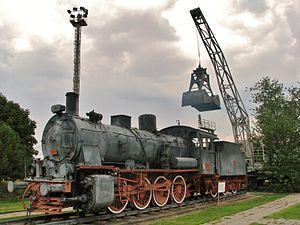
Les locomotives à vapeur de la série G8 étaient des machines à quatre essieux moteurs couplés de la classe des 040.